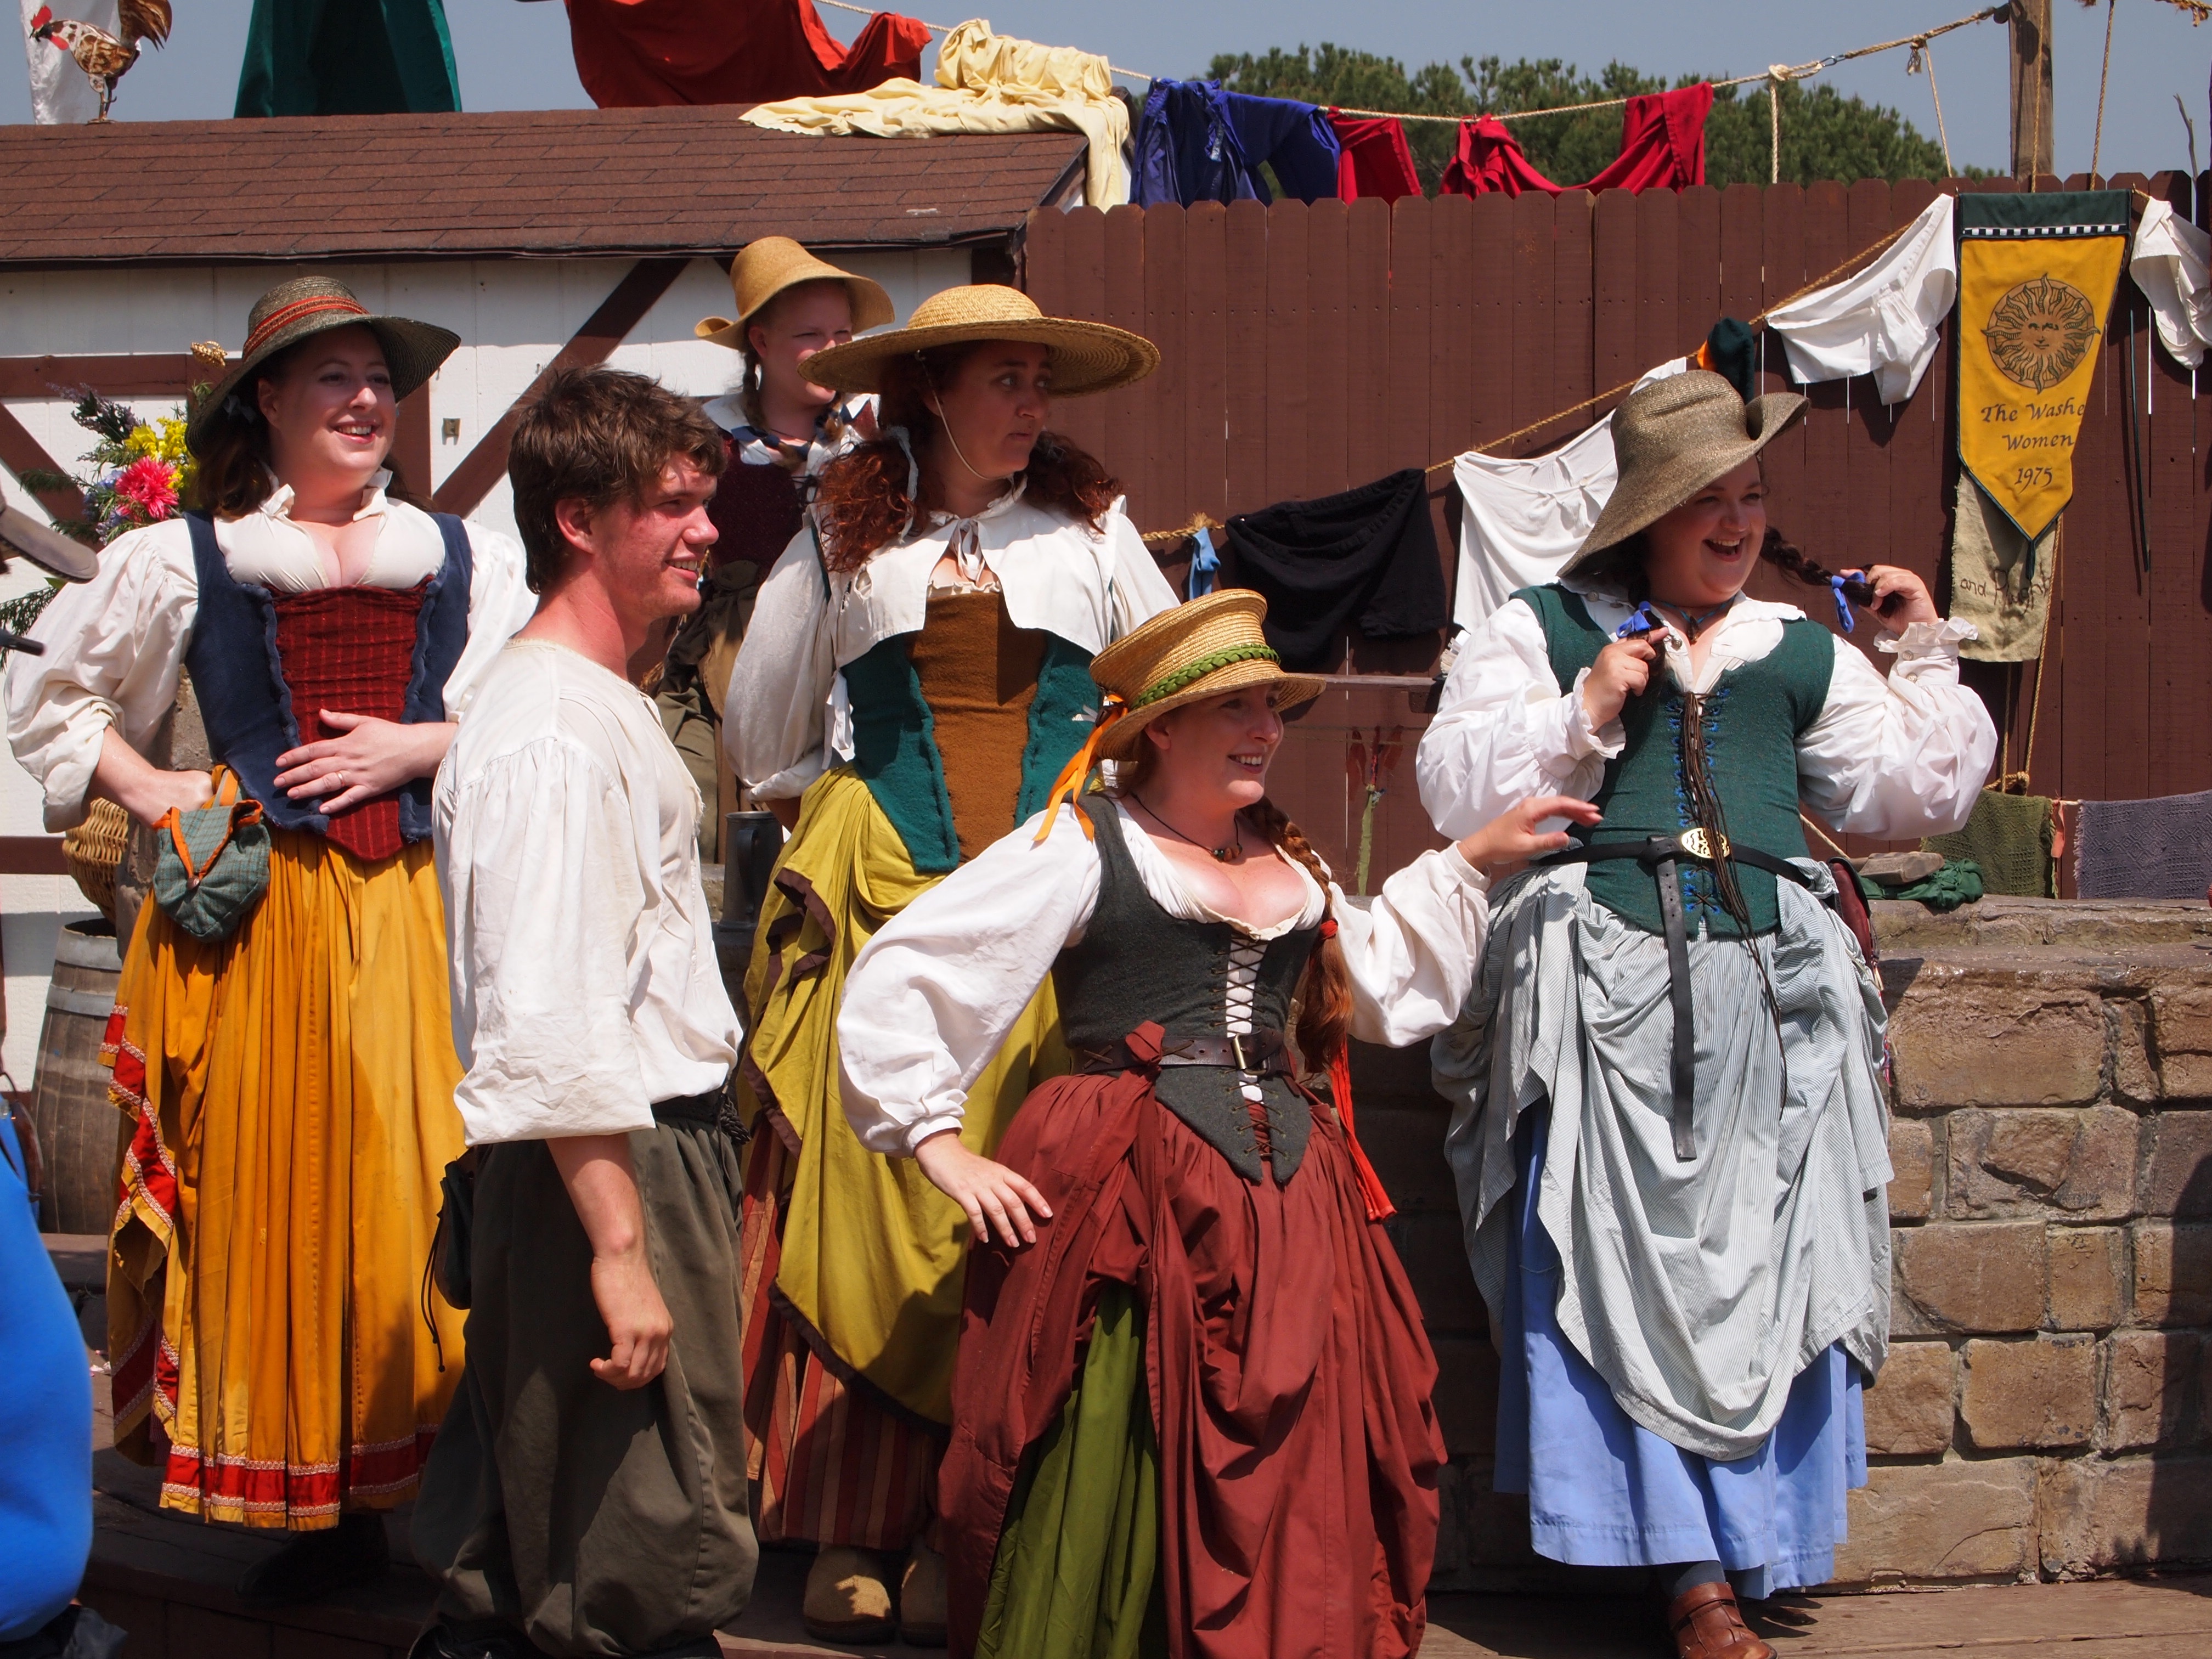
people, woman, old, carnival, historic, colorful, festival, history, renaissance, european, heritage, historical, tradition, vibrant, costume, middle ages, folk, costumes, renaissance style, renaissance faire